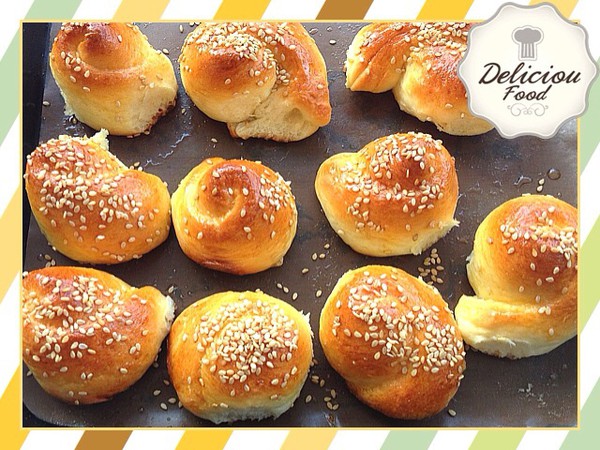
Label: trash